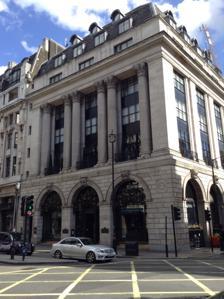
Building: The Wolseley
Country: United Kingdom
Year built: 1921
Restaurant in London, England The Wolseley The renovated Wolseley building in 2014 Restaurant information Established 2003 ; 22 years ago ( 2003 ) Owner(s) Minor Hotels Previous owner(s) Chris Corbin Jeremy King Food type European Street address 160 Piccadilly City London Postal/ZIP Code W1J 9EB Country United Kingdom Coordinates 51°30′27″N 0°08′27″W / 51.5076°N 0.1409°W / 51.5076; -0.1409 Other information Nearest station: Green Park Website thewolseley.com The Wolseley is a restaurant located at 160 Piccadilly in London , England, next to The Ritz London . Designed by the architect William Curtis Green , the Grade II* listed building was erected by Wolseley Motors in 1921 as their regional offices with a ground floor showroom. The ground floor was occupied by a branch of Barclays Bank between 1927 and 1999. After a brief period as a Chinese restaurant, it reopened in 2003 as the Wolseley following extensive renovations by British restaurateurs Chris Corbin and Jeremy King. In 2022, the Wolseley came under the ownership of Minor Hotels after the acquisition of the hospitality group Corbin & King, now rebranded as The Wolseley Hospitality Group. History Interior view of the restaurant in 2014, showing the bar and chandelier Wolseley Motors showroom The six-story building was commissioned by Wolseley Motors , a part of the Vickers engineering combine, which bought the site in 1919 for a car showroom and London sales offices. It was designed by the English architect William Curtis Green , drawing inspiration from a recently constructed bank building that he had seen in Boston , Massachusetts . The building, which opened in November 1921, features Venetian and Florentine -inspired detailing, with an interior decorated with lavish marble pillars and archways. Wolseley Motors lost its long-term leadership of the British car industry in the early 1920s and fell into receivership in 1926; the Wolseley showroom was sold in June 1926. Barclays Bank branch The premises were acquired by Barclays Bank , and reopened in April 1927 as the 160 Piccadilly Branch. Barclays reemployed William Curtis Green to create offices and a banking counter, and design furniture in Japanese lacquer . Barclays sold it in 1999 and opened in new smaller offices in nearby St James's Street . Restaurant After the closure of the Barclays branch in 1999, the premises were refurbished and initially turned into a Chinese restaurant ("The Orient at China House") until the building was purchased in July 2003 by the restaurateurs Chris Corbin and Jeremy King, who began a major restoration and renovation project, though they retained many of the original features. The Wolseley opened in November 2003, operating as an all-day café in the "Grand European" style. It has since received numerous accolades, including Harper & Moet's Restaurant of the Year 2004, The Observer 's Best Breakfast 2005 and 2009, Tatler 's Restaurant of the Year 2007, and Zagat 's Favourite Restaurant 2012 and 2013. The Wolseley has consistently been among London's most profitable restaurants, recording sales of over £10 million in 2007 alone. Ownership Corbin & King initially owned The Wolseley, but it became part of The Wolseley Hospitality Group under Minor Hotels after their acquisition of Corbin & King in 2022 for £60 million. This acquisition marked the transition of ownership from co-founder Jeremy King to Minor Hotels. Architecture and decoration When the building opened in 1921, elevations to both Arlington Street and Piccadilly were faced with Portland stone . Wolseley's car showroom occupied the entire ground floor. The interior walls were of polished Portland stone with blue York stone dressings, and the floor laid with white and black marble in intricate geometric designs, which remain today. The ceiling consisted of nine domes supported by Doric columns finished in red Japanese lacquer . Red, black, and gold lacquer were also used on the doors, screens, and wall panels. Lighting was provided by elaborate bronze pendants and concealed lamps which threw their rays into the domes to be reflected to the floor.  Apart from covering the red lacquer columns with a black wrapping, the present interior remains very close to the original designs of William Curtis Green. References